Metal Black (video game)

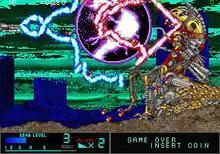
Apartheid, the first boss of the game, showcasing an example of 'beam-dueling' in "Metal Black". The blue beam on the left is the player's beam.

"Metal Black" is a scrolling shooter game where players assume the role of rogue pilot John Ford taking control of the CF-345 Black Fly space fighter craft across six increasingly difficult rounds to combat against the Nemesis alien race and save humanity. The gameplay is unique in that there are no alternative weapons or bombs; the only power-up players grab through rounds are the Newalone molecules scattered by Nemesis. Collecting it increases the ship's beam level, serving as the only defense mechanism. The more Newalone molecules players collect, the stronger the ship's firepower becomes.